Maksim Varabei

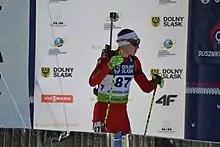
Maksim Varabei in 2017

Maksim Varabei (born 10 December 1995) is a Belarusian biathlete. He competed in the 2018 Winter Olympics.